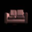
Label: couch